Markéta Pekarová Adamová

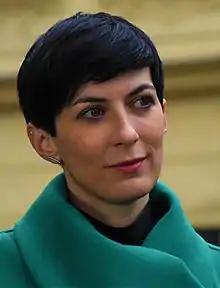
Pekarová Adamová in 2021

Markéta Pekarová Adamová (born 2 October 1984) is a Czech politician who is the President of the Chamber of Deputies since 2021 and leader of TOP 09 since 2019. She has been a member of the Chamber of Deputies since 2013.